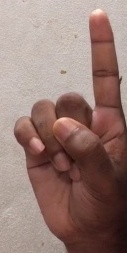
ASL sign: 1